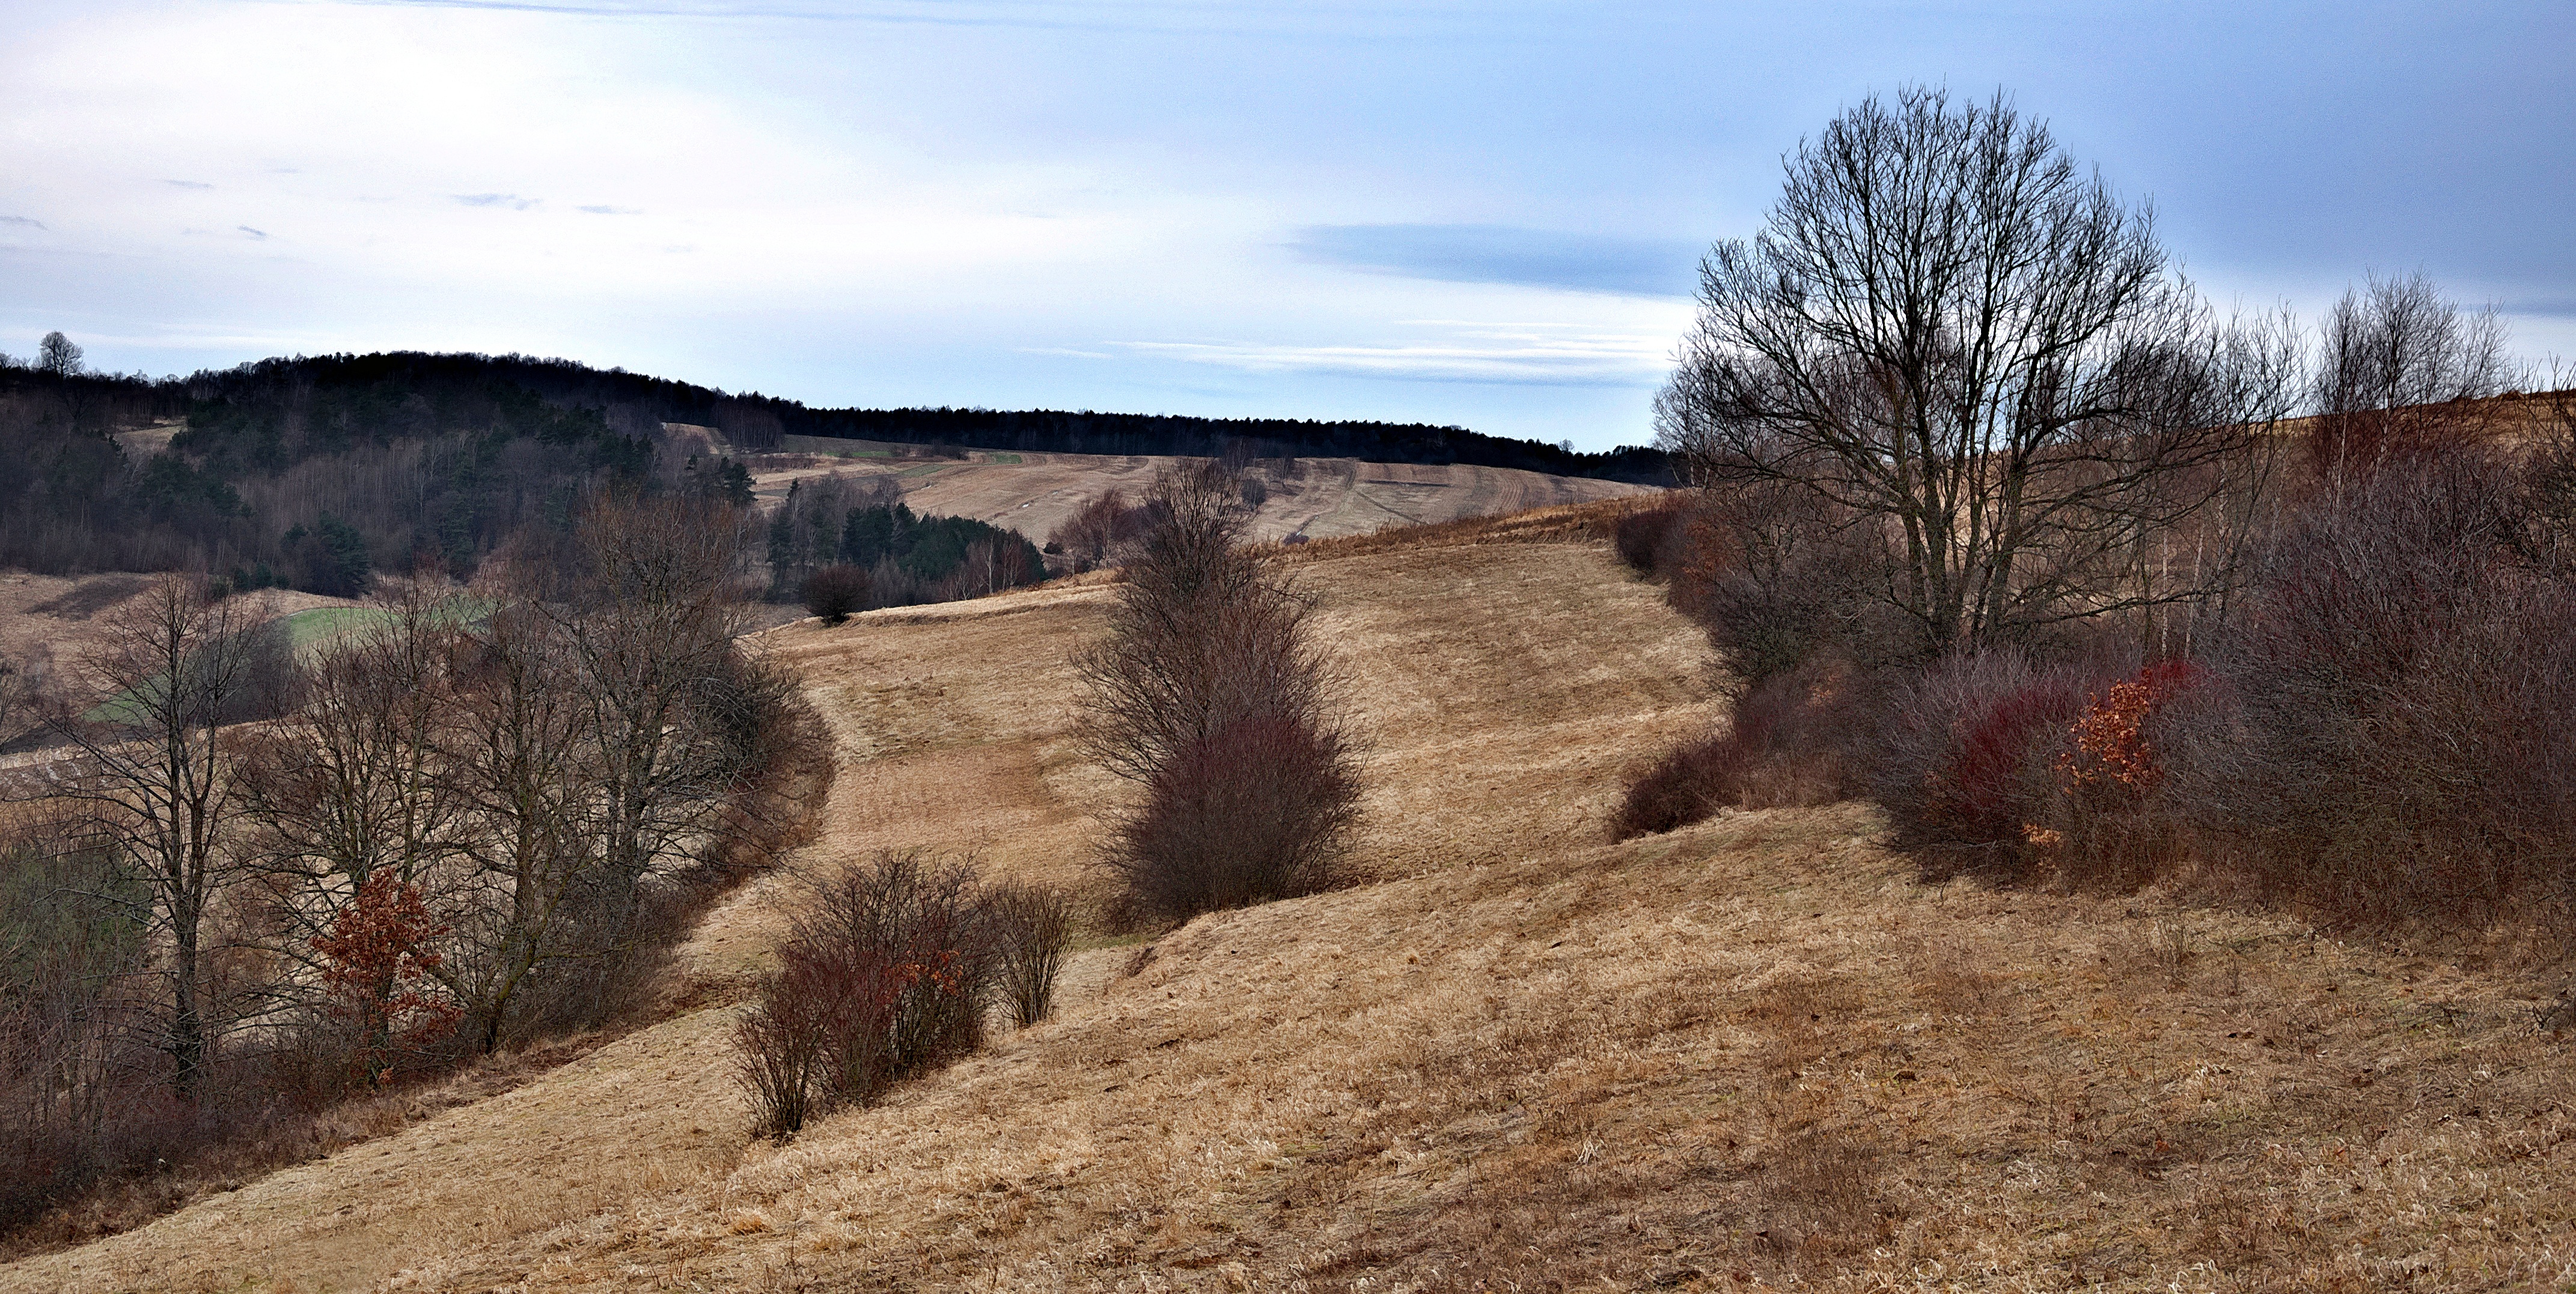
landscape, tree, nature, forest, wilderness, mountain, trail, hill, view, soil, terrain, ridge, fields, geology, badlands, poland, poland village, rural area, the cultivation of